George Arnald

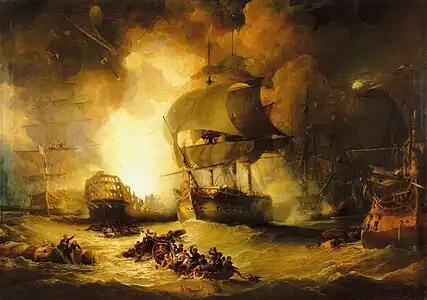
"The Destruction of 'L'Orient' at the Battle of the Nile, 1 August 1798" by George Arnald, 1825–27. 1855 × 2690 mm

Probably his best-known and most acclaimed work was a departure from his usual subject-matter. "The Destruction of L'Orient at the Battle of the Nile, 1 August 1798" is Arnald's only known maritime work, and was one of four paintings commissioned for £500 each as part of a British Institution competition for paintings to hang in the Painted Hall of Greenwich Hospital. It was exhibited at the British Institution in 1827 and is now displayed at the National Maritime Museum in Greenwich, London. It features as a "picture within a picture" in "England's Pride and Glory" by Thomas Davidson, hanging alongside the famous Lemuel Abbott portrait of Lord Nelson in the gallery at Greenwich Hospital.